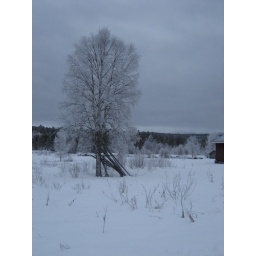
A tree in the field